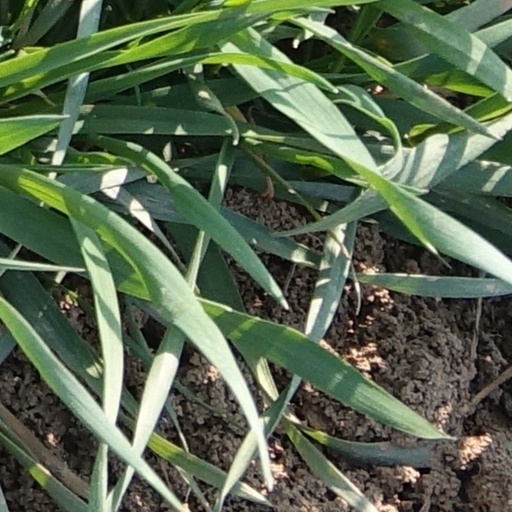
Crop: wheat